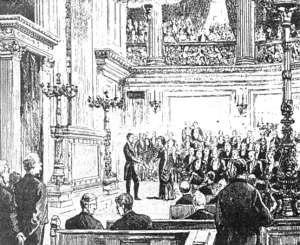
Ida Cecilie Thoresen Krog est une féministe norvégienne et la première femme du pays autorisée à étudier à l'université.